Suzanne Orr

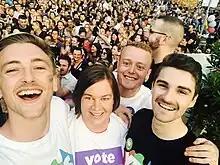
Orr with marriage equality supporters.

Orr is a qualified Urban Planner and is passionate about making cities the best they can be for the people that live in them, while at the same time minimising the impact urban lifestyles have on the environment.